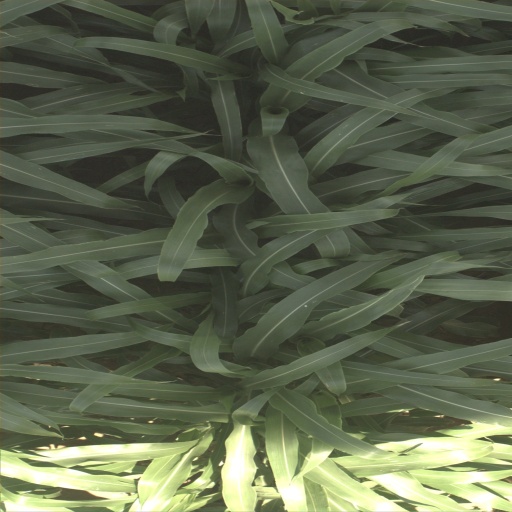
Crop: sorghum